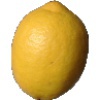
Label: Lemon 1